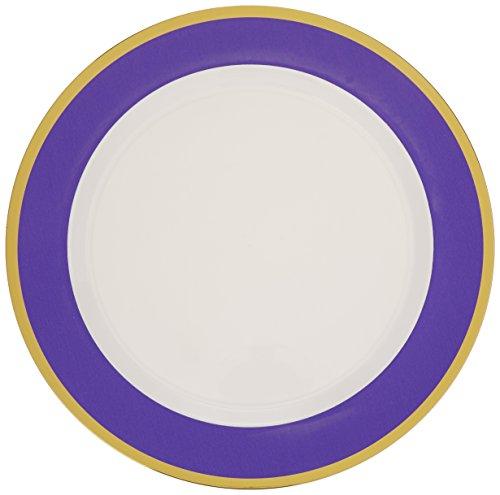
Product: amscan Premium Plastic Round Plates with New Purple Border | Party Tableware | 6 Pk.
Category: Toys & Games | Party Supplies | Party Tableware | Plates
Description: Features premium plastic plate with solid new purple border.
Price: $27.99
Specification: ProductDimensions:10.6x7.9x10.7inches|ItemWeight:6.8pounds|ShippingWeight:6.8pounds(Viewshippingratesandpolicies)|DomesticShipping:ItemcanbeshippedwithinU.S.|InternationalShipping:ThisitemcanbeshippedtoselectcountriesoutsideoftheU.S.LearnMore|ASIN:B077VL96YP|Itemmodelnumber:430583.106|Manufacturerrecommendedage:3monthsandup